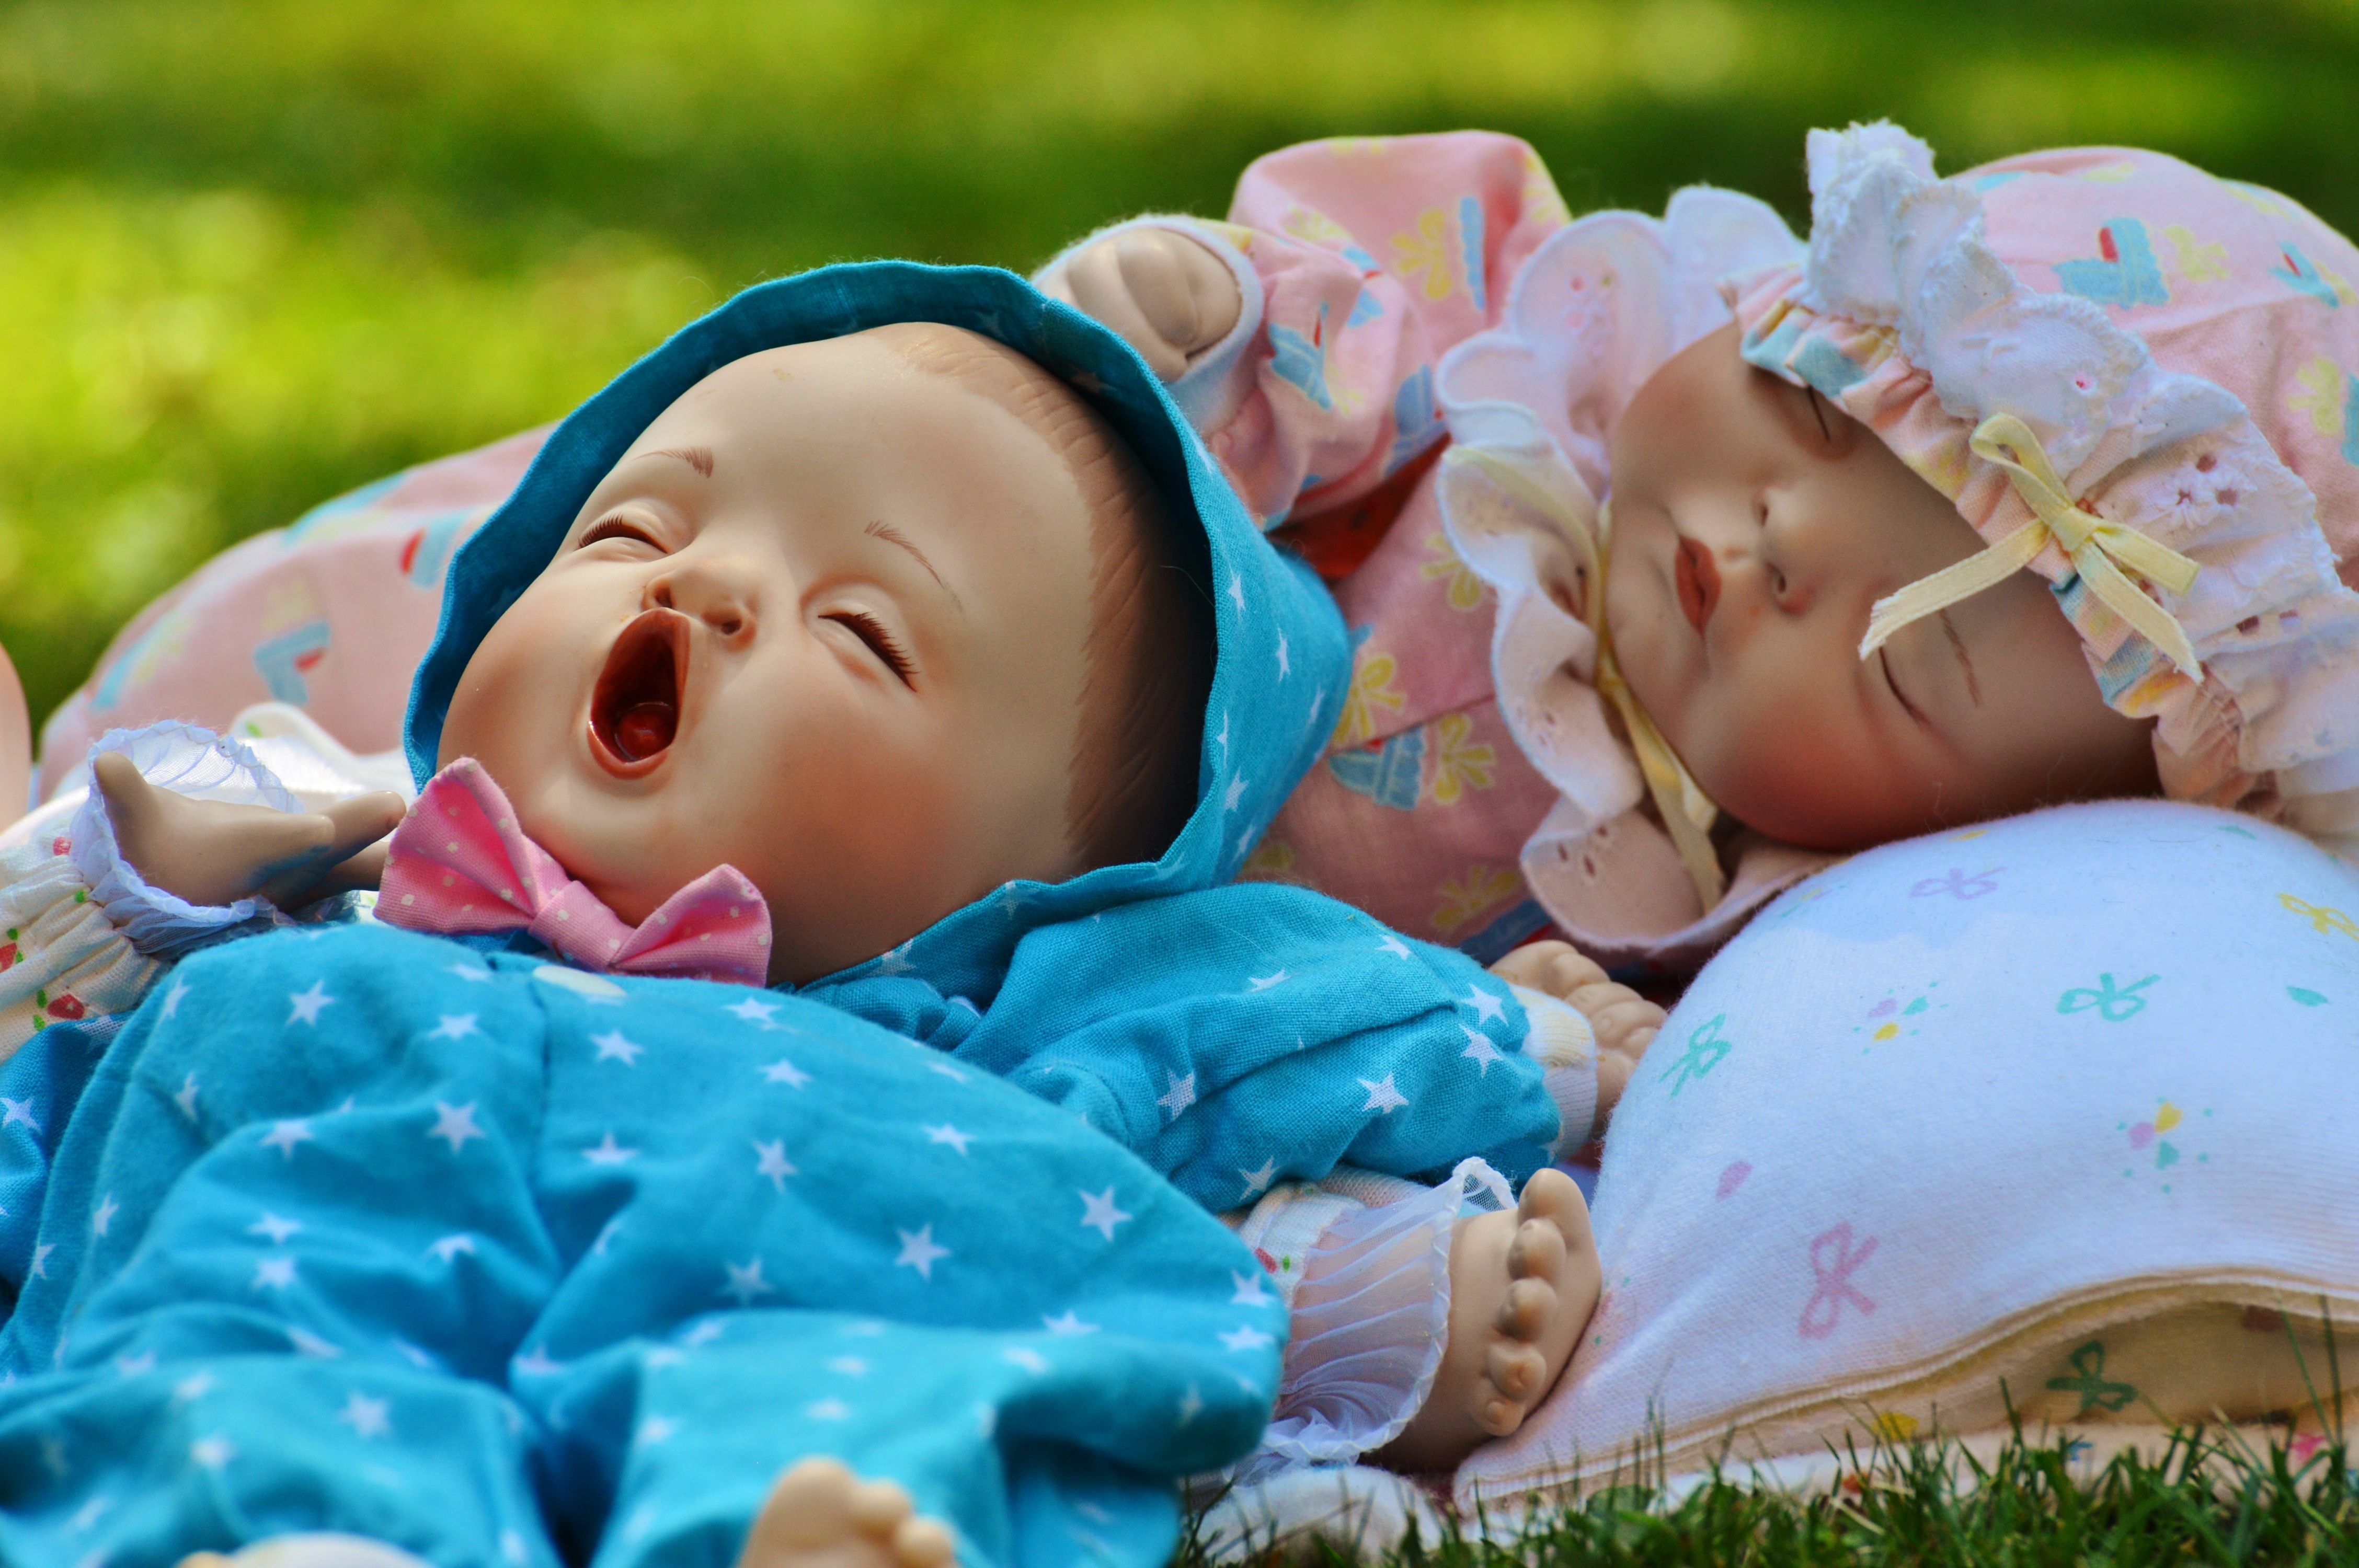
person, people, play, sweet, cute, peaceful, small, child, two, baby doll, eyes closed, doll, sleep, infant, toddler, babies, dear, charming, small child